Louse-feeder

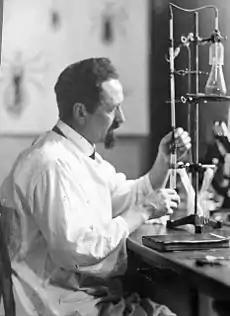
Rudolf Weigl, the developer of first viable typhus vaccine in his laboratory in Lwów

French bacteriologist Charles Nicolle showed in 1909 that lice ("Pediculus humanus corporis") were the primary means by which the typhus bacteria ("Rickettsia prowazekii") were spread. In his experiments Nicolle infected a chimpanzee with typhus, retrieved the lice from it, and placed them on a healthy chimpanzee who developed the disease shortly thereafter. Further work established that it was lice excrement rather than bites which spread the disease. Nicolle received a Nobel Prize in Physiology and Medicine for his work on typhus in 1928.